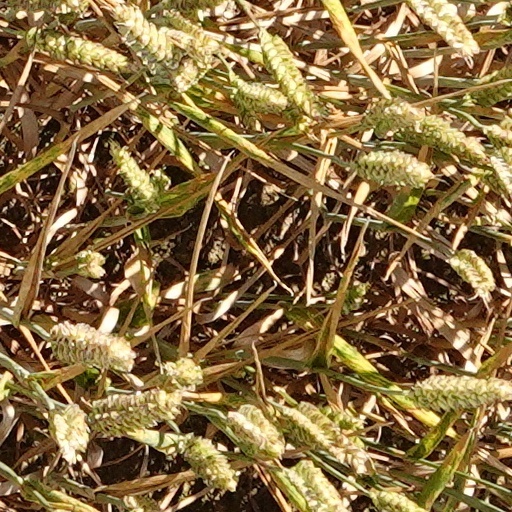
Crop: wheat